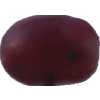
Label: pink_grape